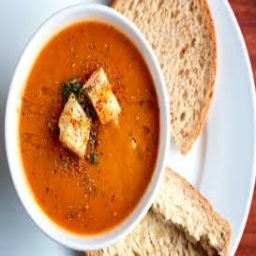
Label: tomato_soup